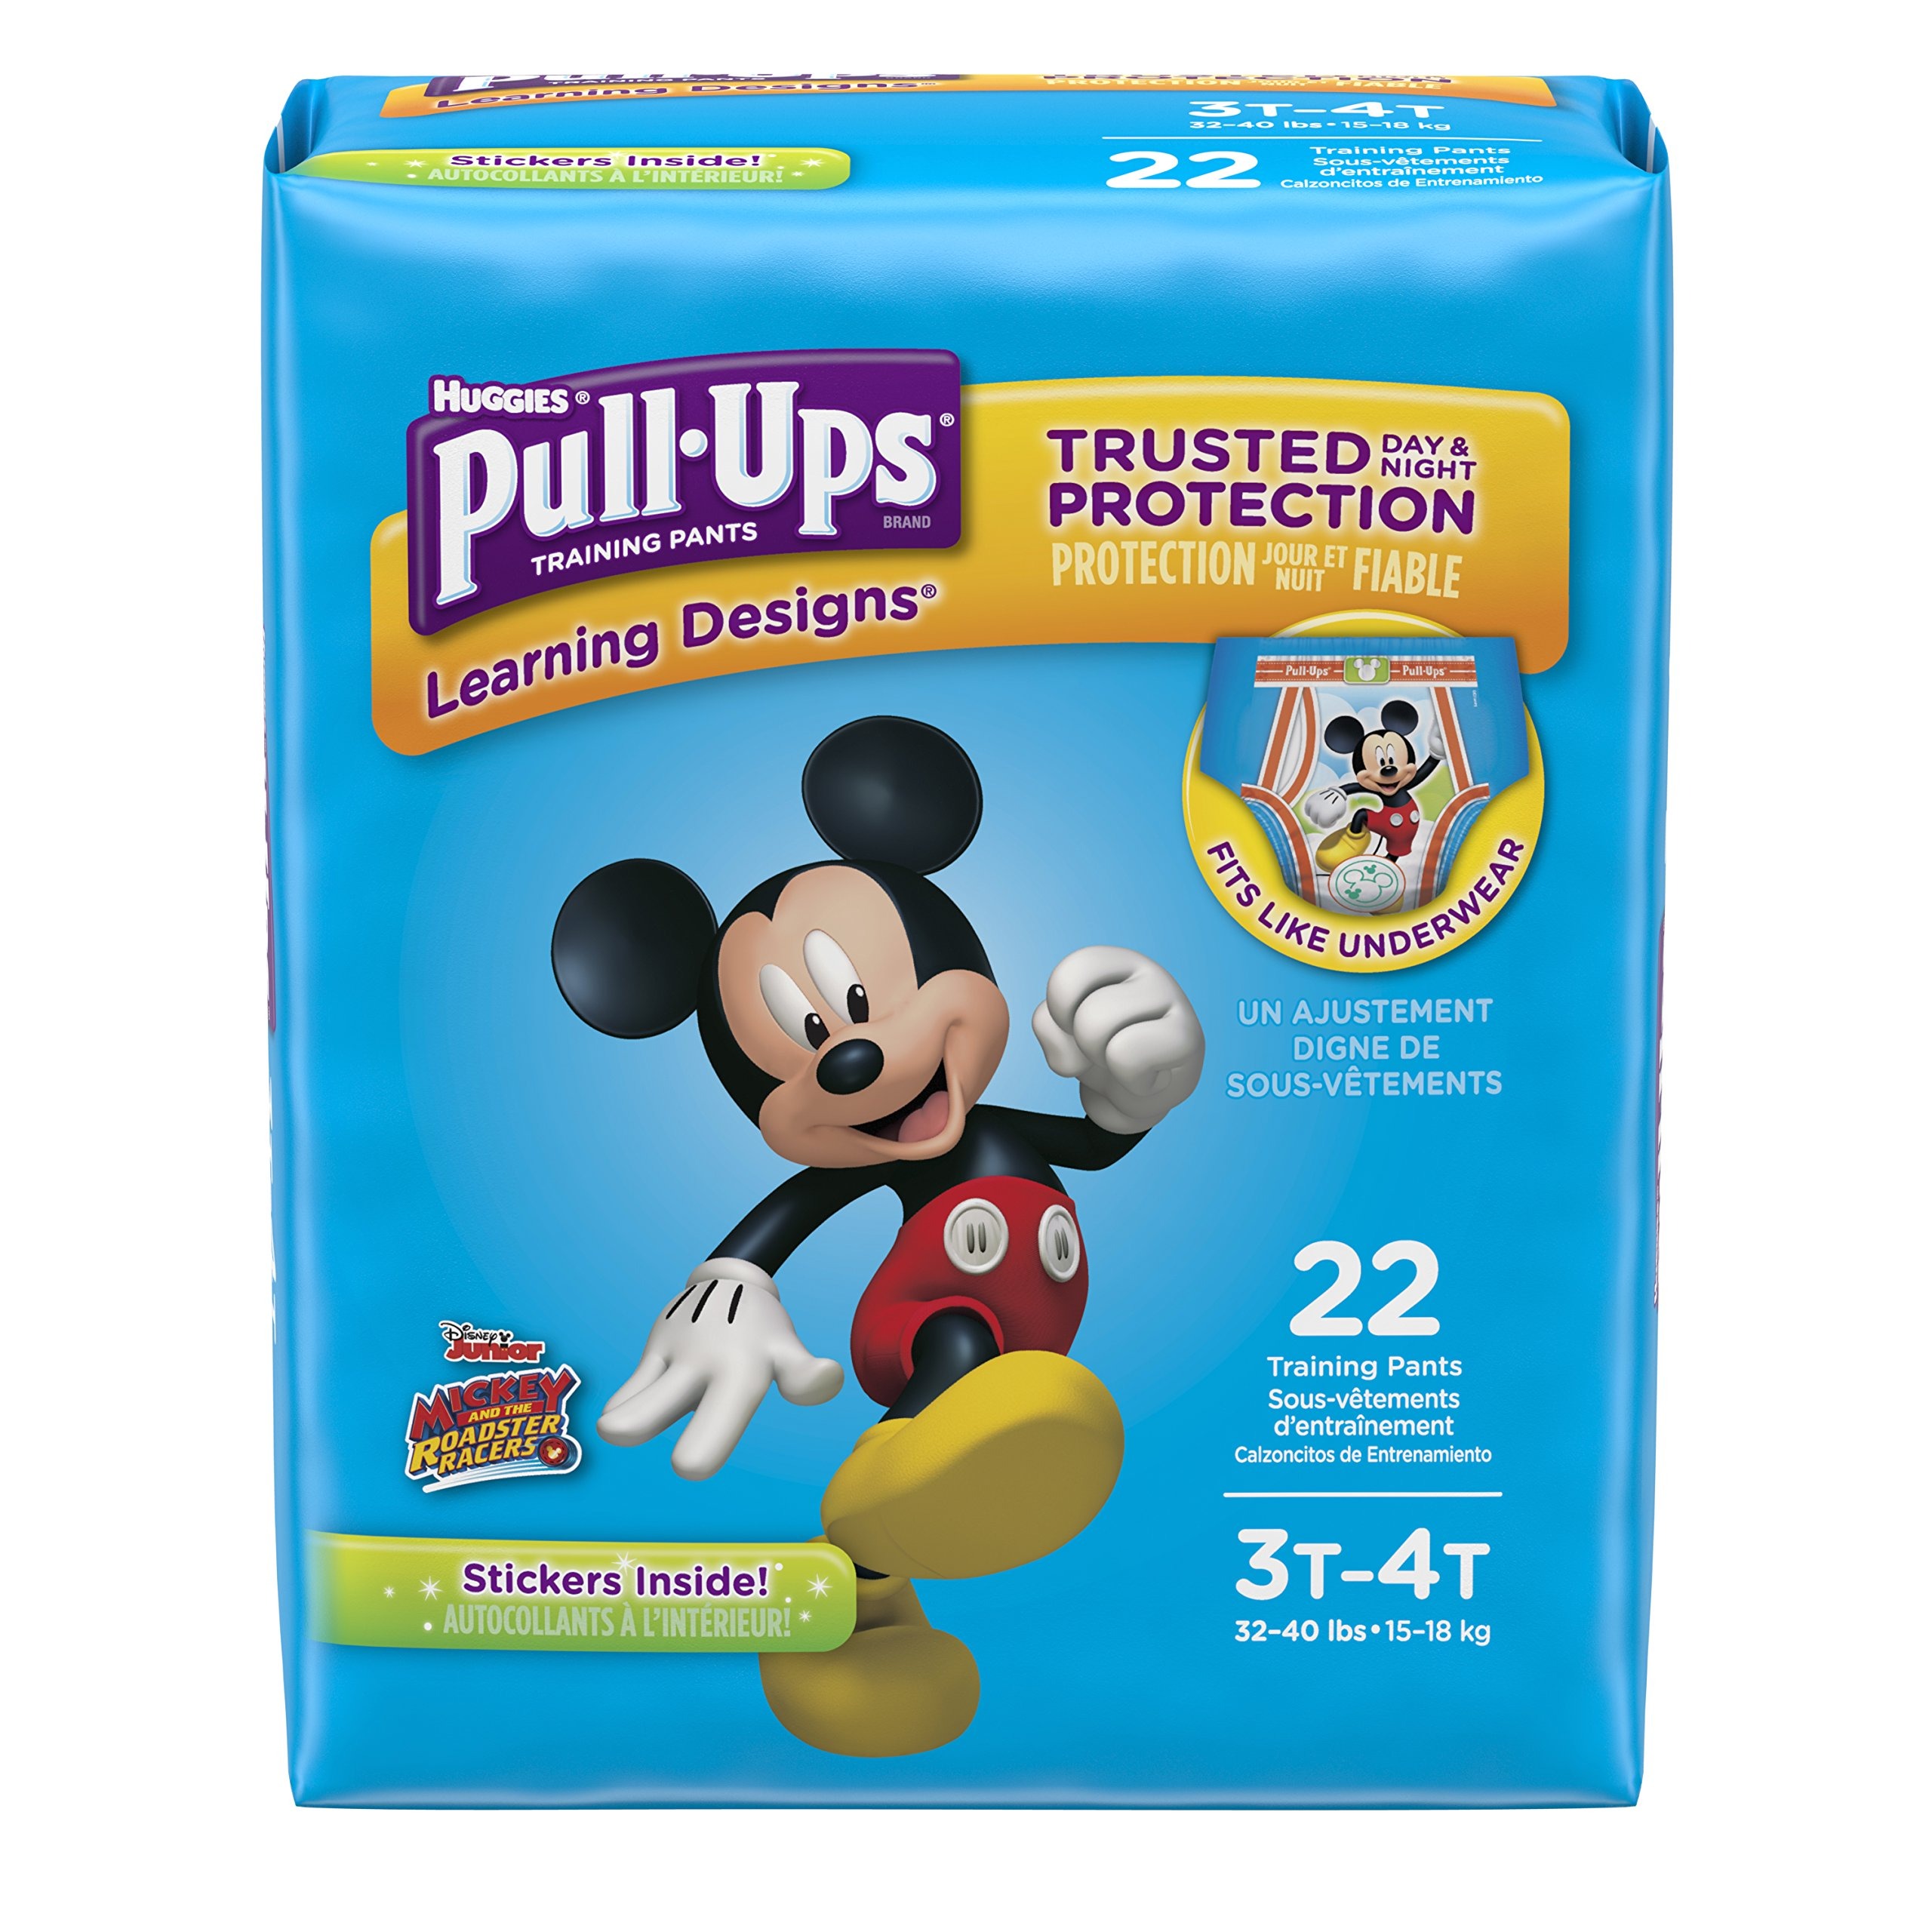
Item Name: Pull-Ups Learning Designs Potty Training Pants for Boys, 3T-4T (32-40 lb.), 22 Ct. (Packaging May Vary)
Bullet Point 1: Weight Recommendation: 32 - 40 pounds. Disposable training diapers with leak protection you can trust - day or night
Bullet Point 2: Helps teach toddlers the concept of easy up and down in a pull up diaper - boys training pants that fit like cotton underwear
Bullet Point 3: HUGGIES Pull-Ups exclusive Disney graphics with Mickey Mouse & Buzz Lightyear and Woody from Toy Story that fade when wet. Includes bonus activities for your toddler
Bullet Point 4: Easy open sides refasten for an adjustable fit
Bullet Point 5: Available in sizes 12M-24M (14-26lb.), 2T-3T (18-34 lb.), 3T-4T (32-40 lb.) and 4T-5T (38-50 lb.)
Product Description: The #1 training pant brand, Pull-Ups helps make potty training easier vs. using diapers – we’ve helped train 50 million Big Kids and counting! Pull-Ups Training Pants for boys give your child all-around day and night protection, with added absorbency where he needs it most and easy open sides for quick changes. Each pack of Pull-Ups for boys includes two designs your child will love Pull-Ups disposable training diapers provide all-around coverage with soft, stretchy sides for a great fit, and an underwear-like design that lets your child slide them on and off easily. When your child is ready to begin his potty training journey, the Pull-Ups brand can help.
Value: 22.0
Unit: Count

Price: 11.39